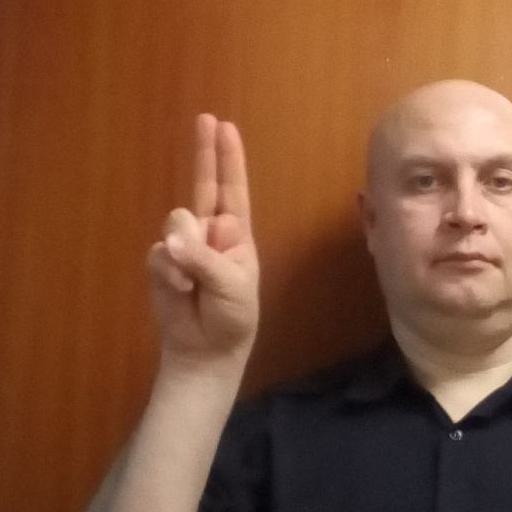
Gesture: two_up